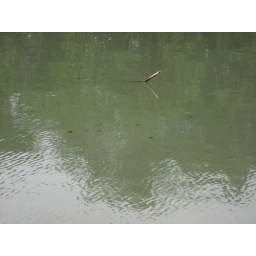
Look closely...all those little black dots in the water are jelly fish. during high tide they are washed upriver.